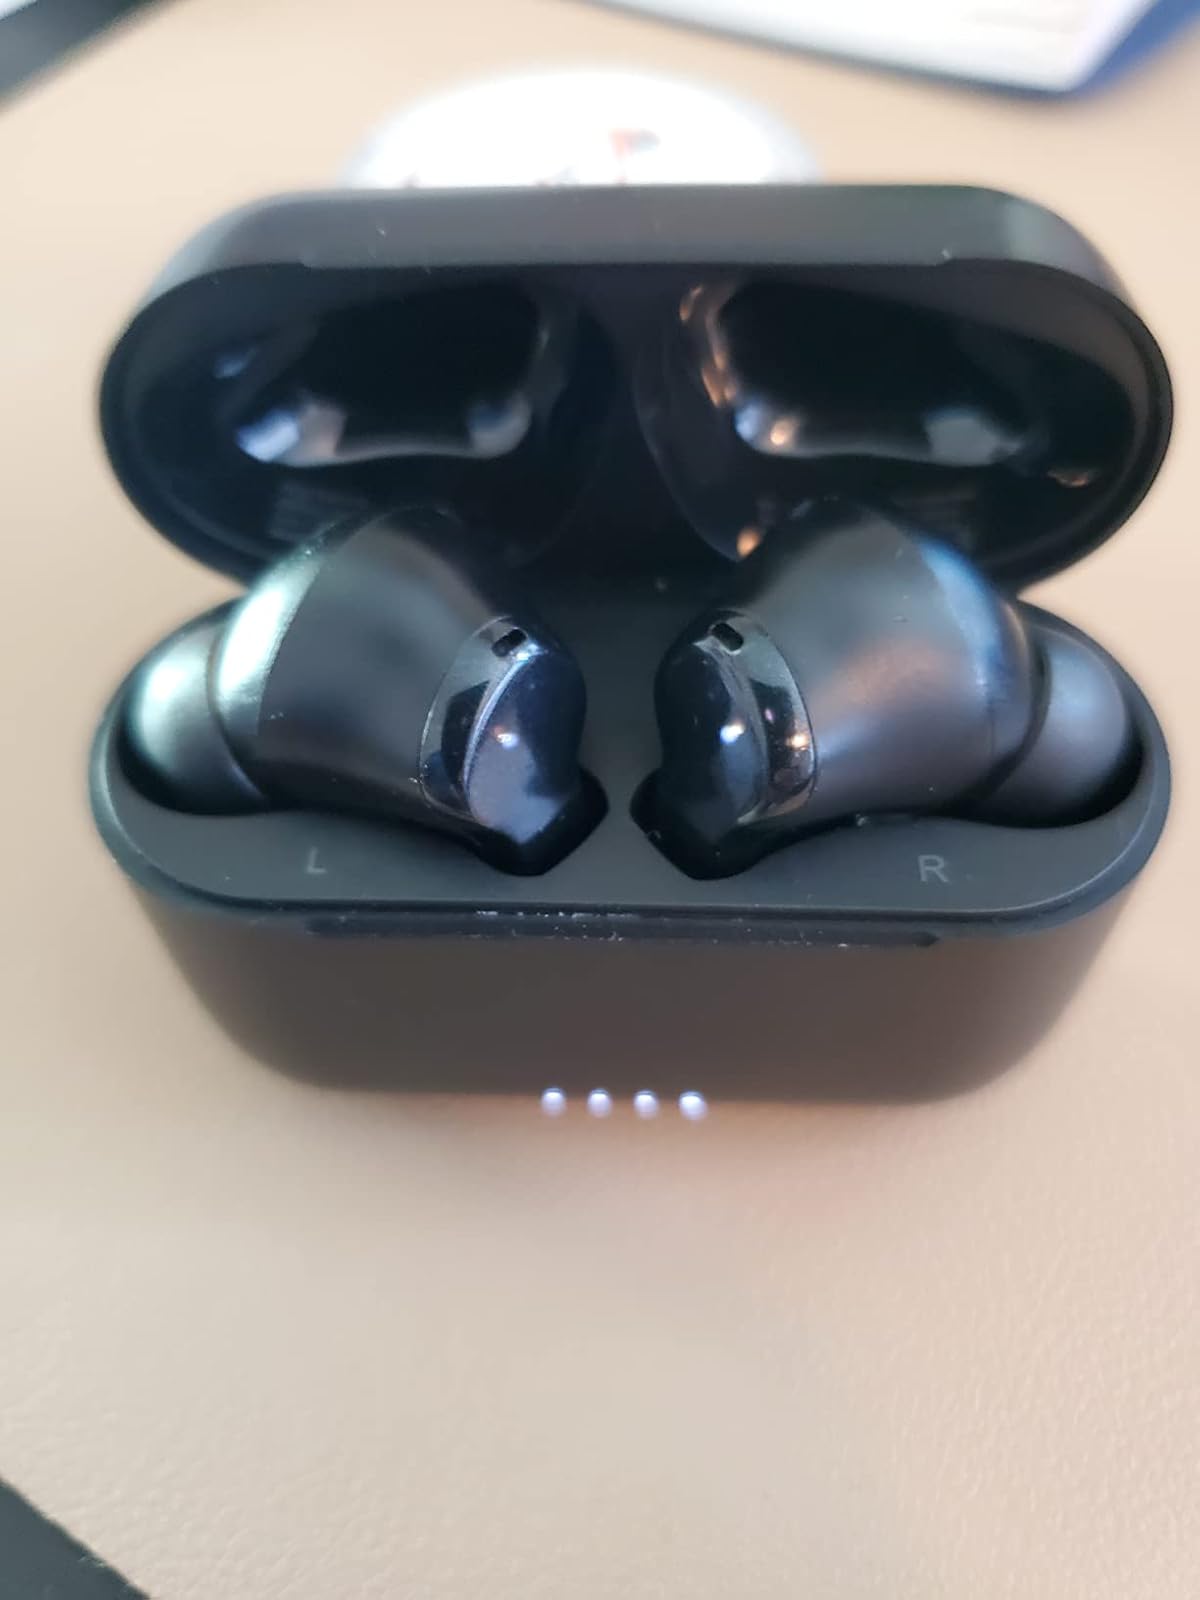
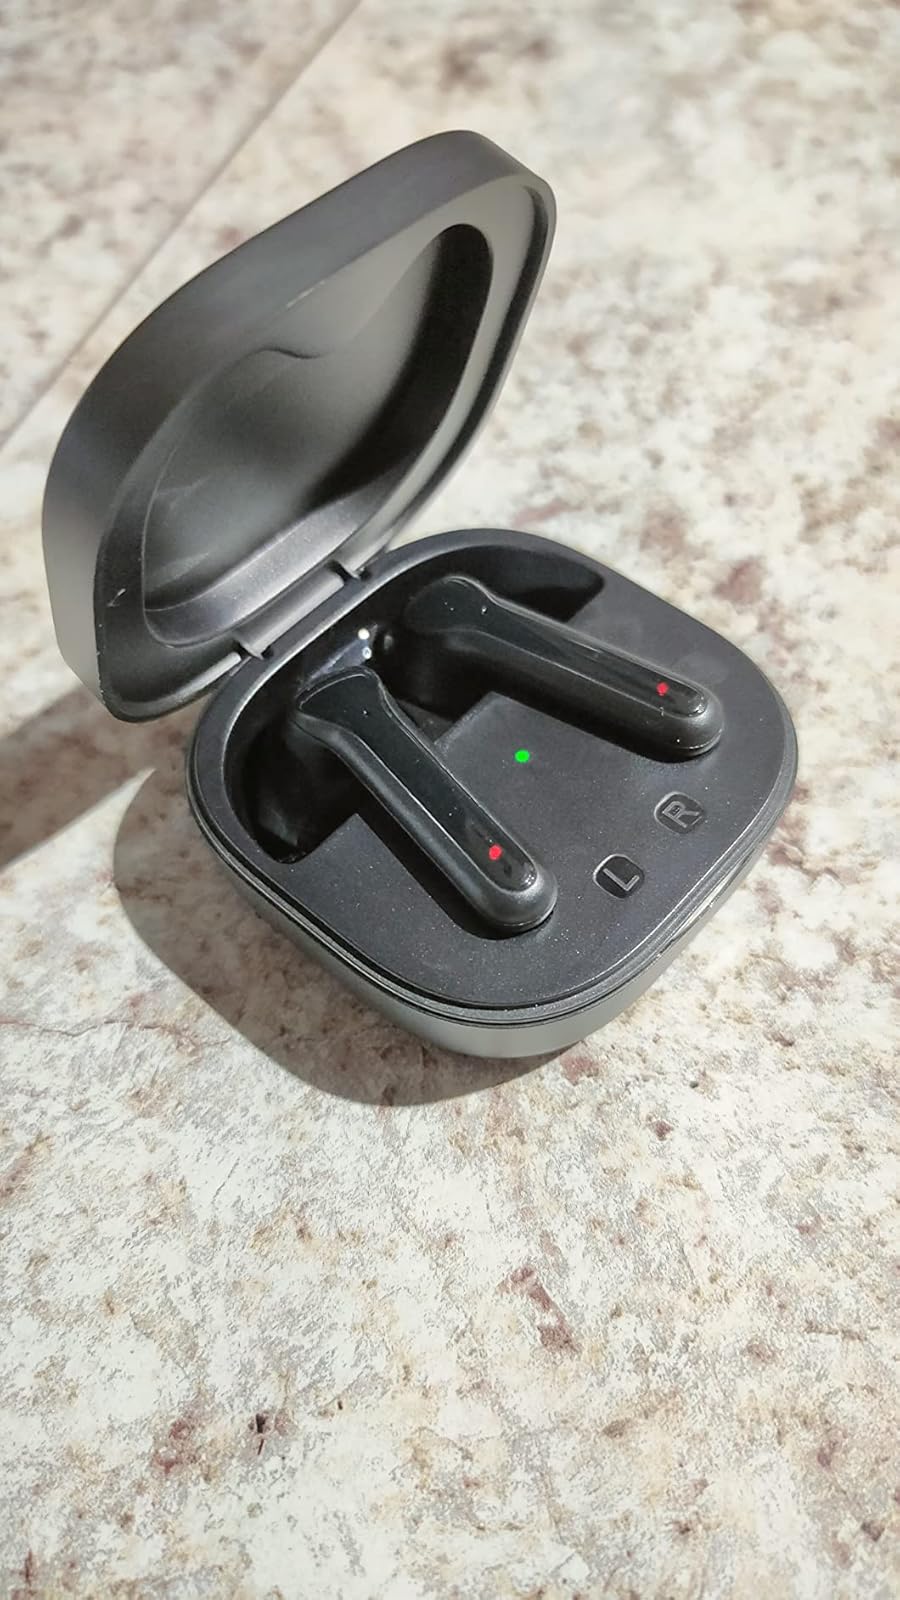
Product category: earbuds
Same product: no